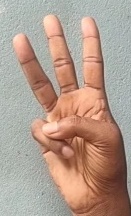
ASL sign: W